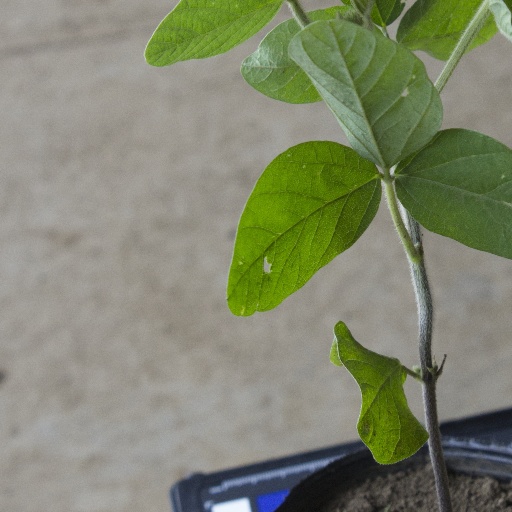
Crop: soybean